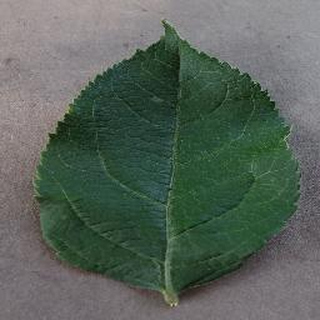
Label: healthy_apple